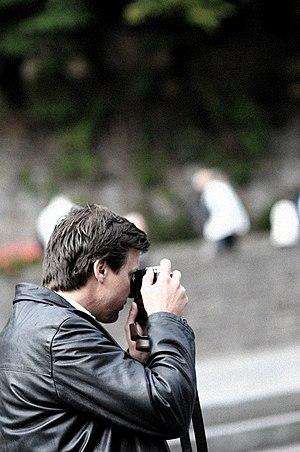
Oliver Weber, né en 1970 à Munich, est un photographe allemand et Professeur des universités. Actuellement il vit et travaille sur l'île de La Gomera dans les Canaries. Ses domaines de prédilection sont le reportage, le portrait, et la photographie de rue. Il a gagné une reconnaissance internationale du fait de ses nombreuses collaborations avec des maisons d'édition et des magazines réputés, tels que Die Zeit, Der Spiegel, El Pais et Merian.